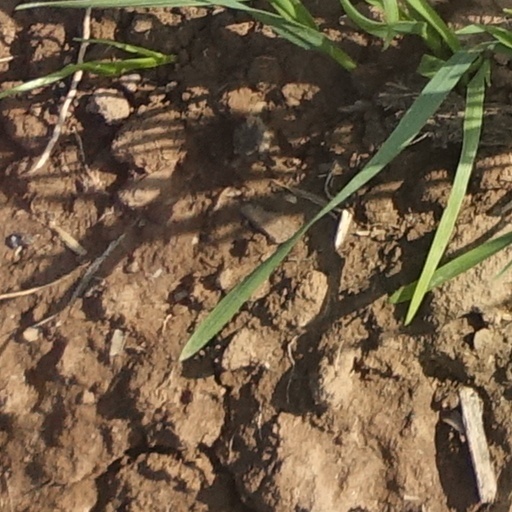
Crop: wheat